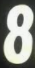
Number: 8